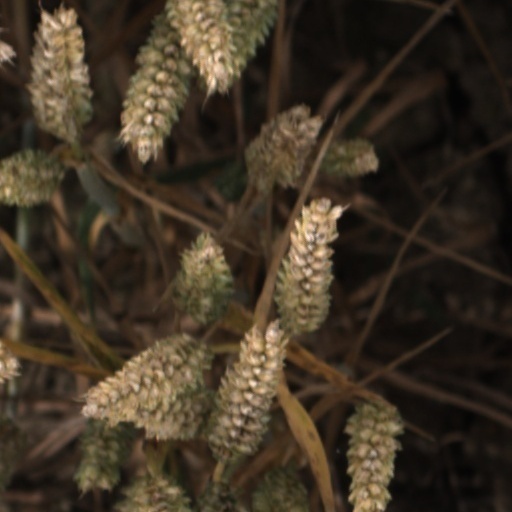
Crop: wheat